Pieces of April

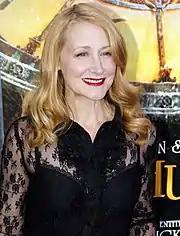
Patrica Clarkson's performance received praise from critics.

The review aggregator Rotten Tomatoes gives the film an approval rating of 84% based on reviews from 153 critics, with an average rating of 7.12/10. The site's critical consensus reads, ""Pieces of April" transcends its small-scale setting and budget with endearing performances, playful humor, and genuine sweetness, resulting in a touching holiday treat." Metacritic assigned the film a weighted average score of 70 out of 100, based on 36 critics, indicating "generally favorable reviews".